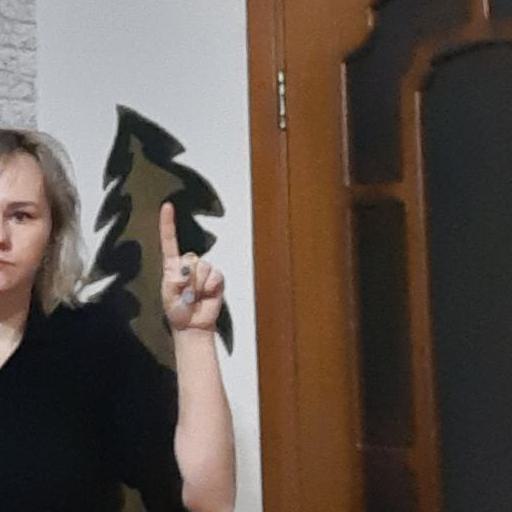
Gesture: one